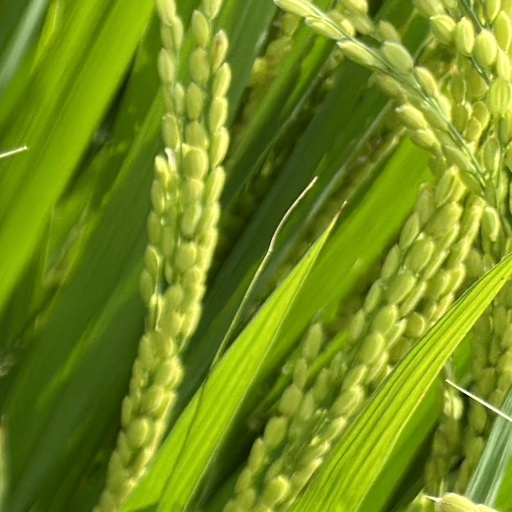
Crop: rice